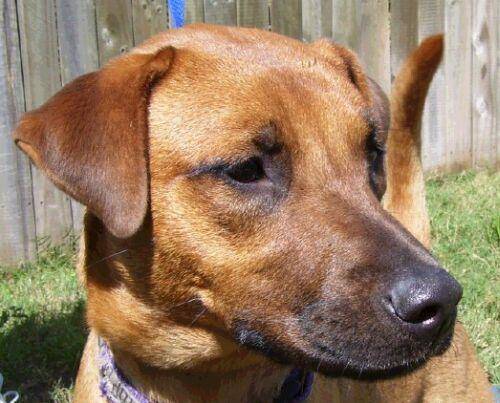
Label: dog